Describe the emotion expressed in this image:  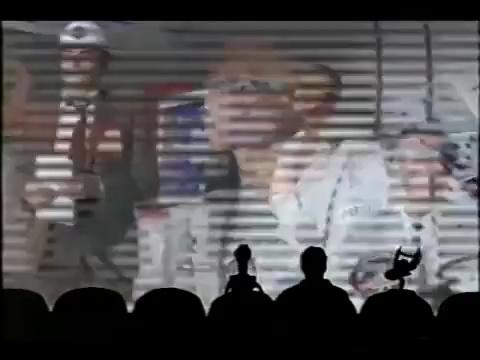
This person displays Fear, valence and arousal with low intensity.